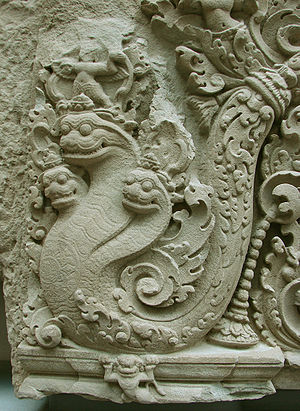
Naga (mytologi)
Denne flerhovedede naga er en del af en dekoration fra det 9. århundrede ved Angkor i Cambodja.
Naga er pāli- eller sanskrit-ordet for en guddom eller ånd eller en kategori af ånder, der antager form af en stor slange.